David Veilleux

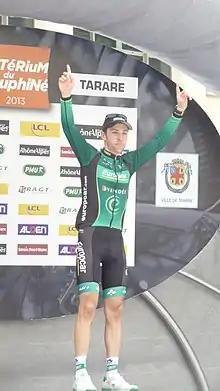

David Veilleux (born 26 November 1987) is a Canadian former professional cyclist, who competed as a professional between 2011 and 2013. He is best known for his victories in the Italian semi-classic Tre Valli Varesine in 2012 and winning a stage of the 2013 Critérium du Dauphiné.